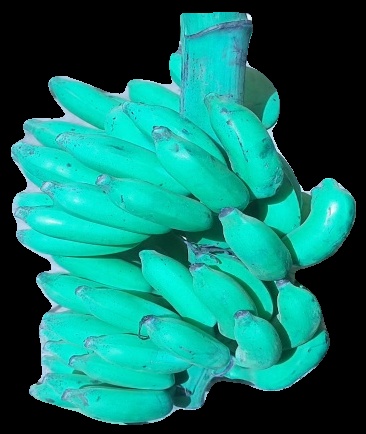
Variety: elakki-bale
Grade: grade3